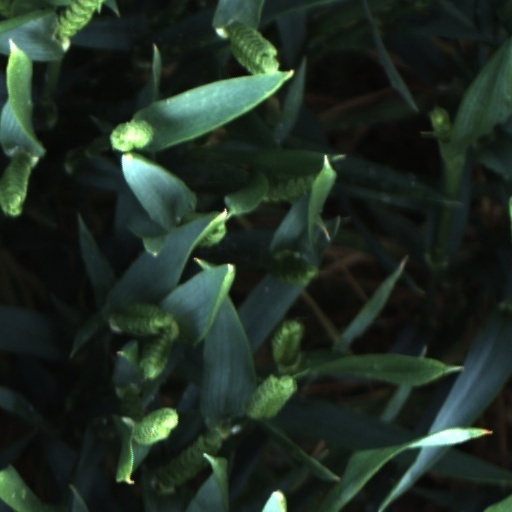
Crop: wheat